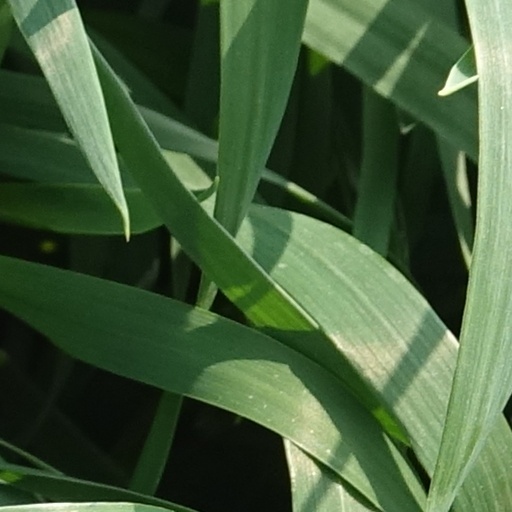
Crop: wheat